2021 Uptown Minneapolis unrest

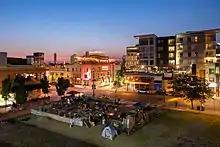
Protest garden and camp, July 2, 2021

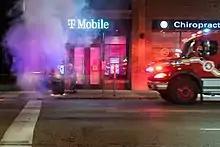
Trash can fire on West Lake Street, November 3, 2021

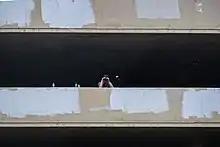
Private security guards at the parking ramp, July 17, 2021

The afternoon of Thursday, June 3, 2021, news spread quickly in Minneapolis that law enforcement officers had shot and killed a person during an attempted arrest at a parking ramp near West Lake Street and Girard Avenue in the Uptown neighborhood. A small crowd gathered at the scene and stood along police tape and some began chanting anti-police slogans at Minneapolis Police Department officers present at the location. Few details were known about the incident at the time; the race of the person shot and the involved officers had not been mentioned in official statements and local media coverage. Several community organizers worked to keep the gathering peaceful by deescalating tensions in the crowd. Most of the initial crowd dispersed by the early evening.